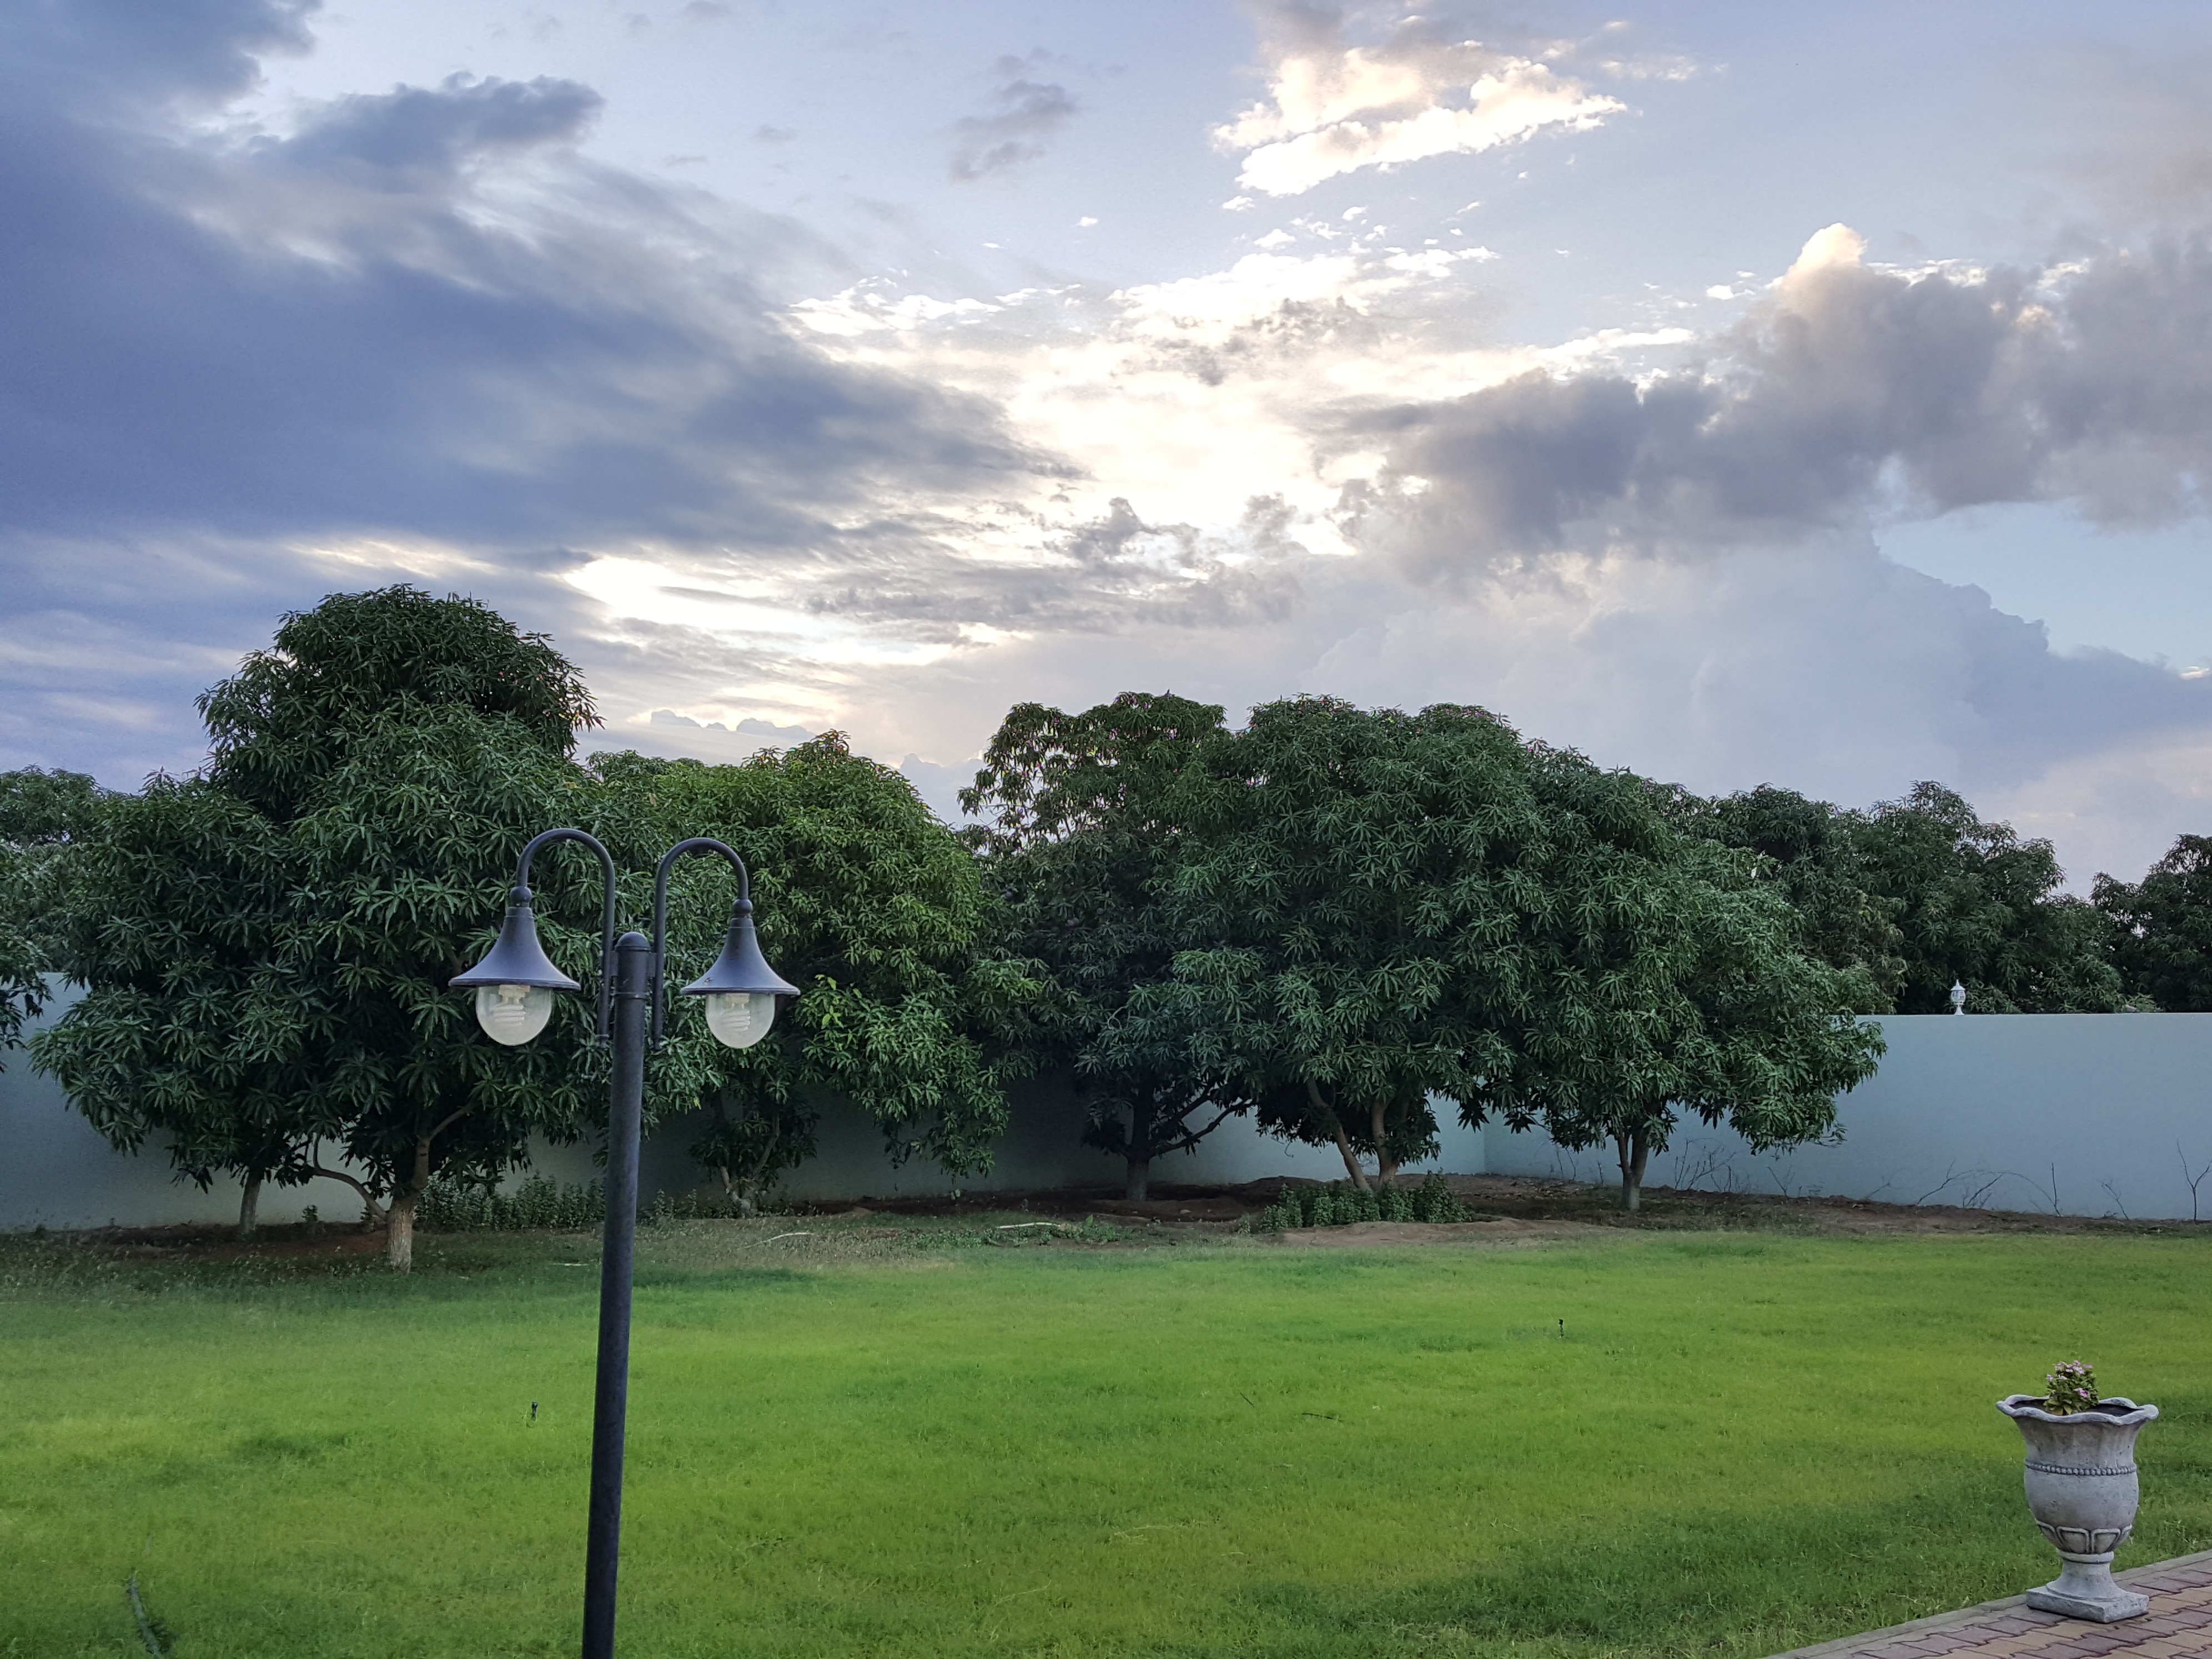
landscape, tree, grass, horizon, cloud, sky, field, lawn, meadow, sunlight, hill, wind, plain, rural area, residential area, woody plant, arecales